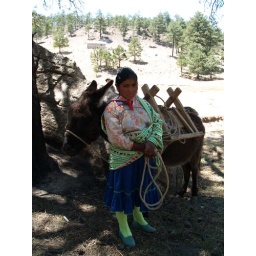
A Rararumi girl in traditional dress